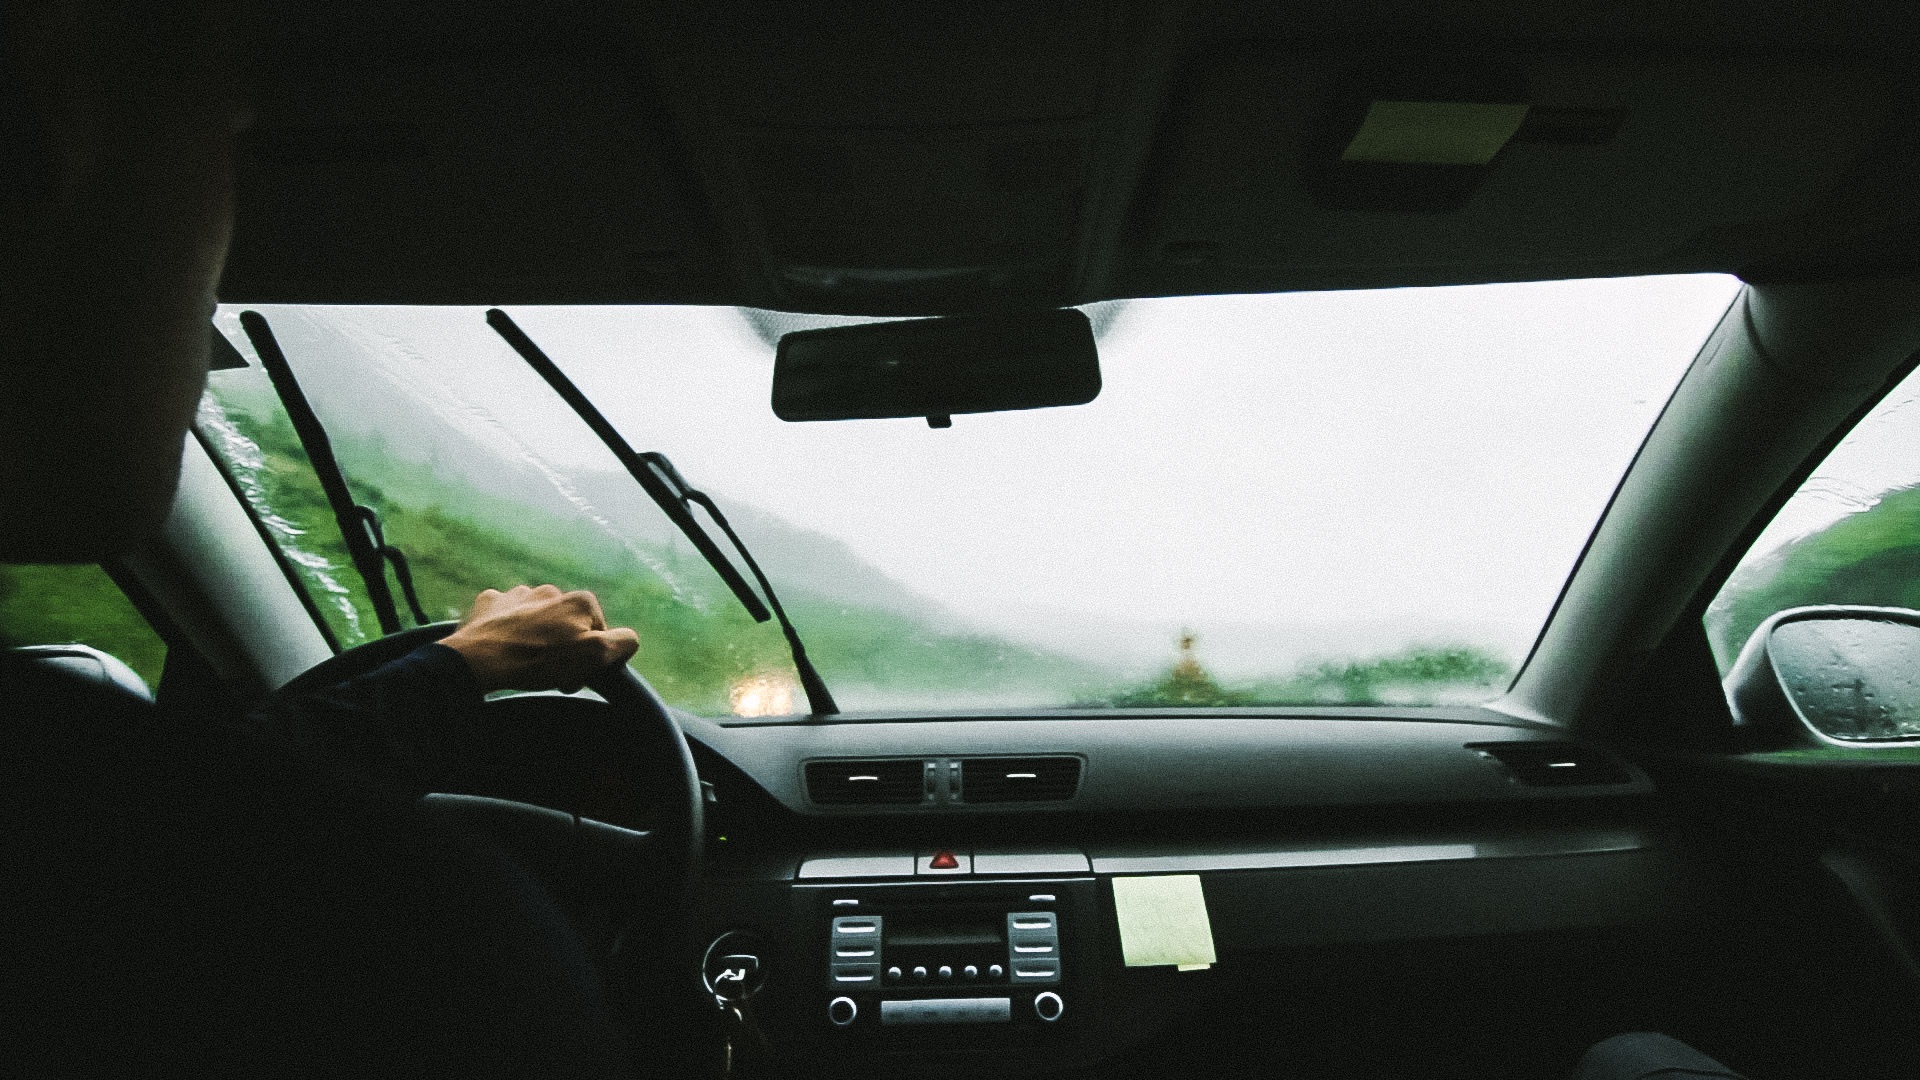
car, wheel, driving, vehicle, steering wheel, sedan, bmw, sport utility vehicle, land vehicle, automobile make, automotive exterior, compact car, luxury vehicle, family car, mid size car, crossover suv